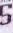
Number: 5